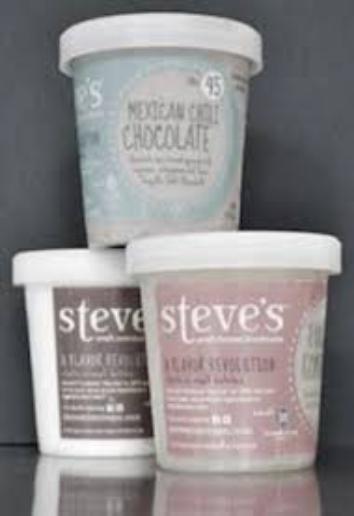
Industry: Food